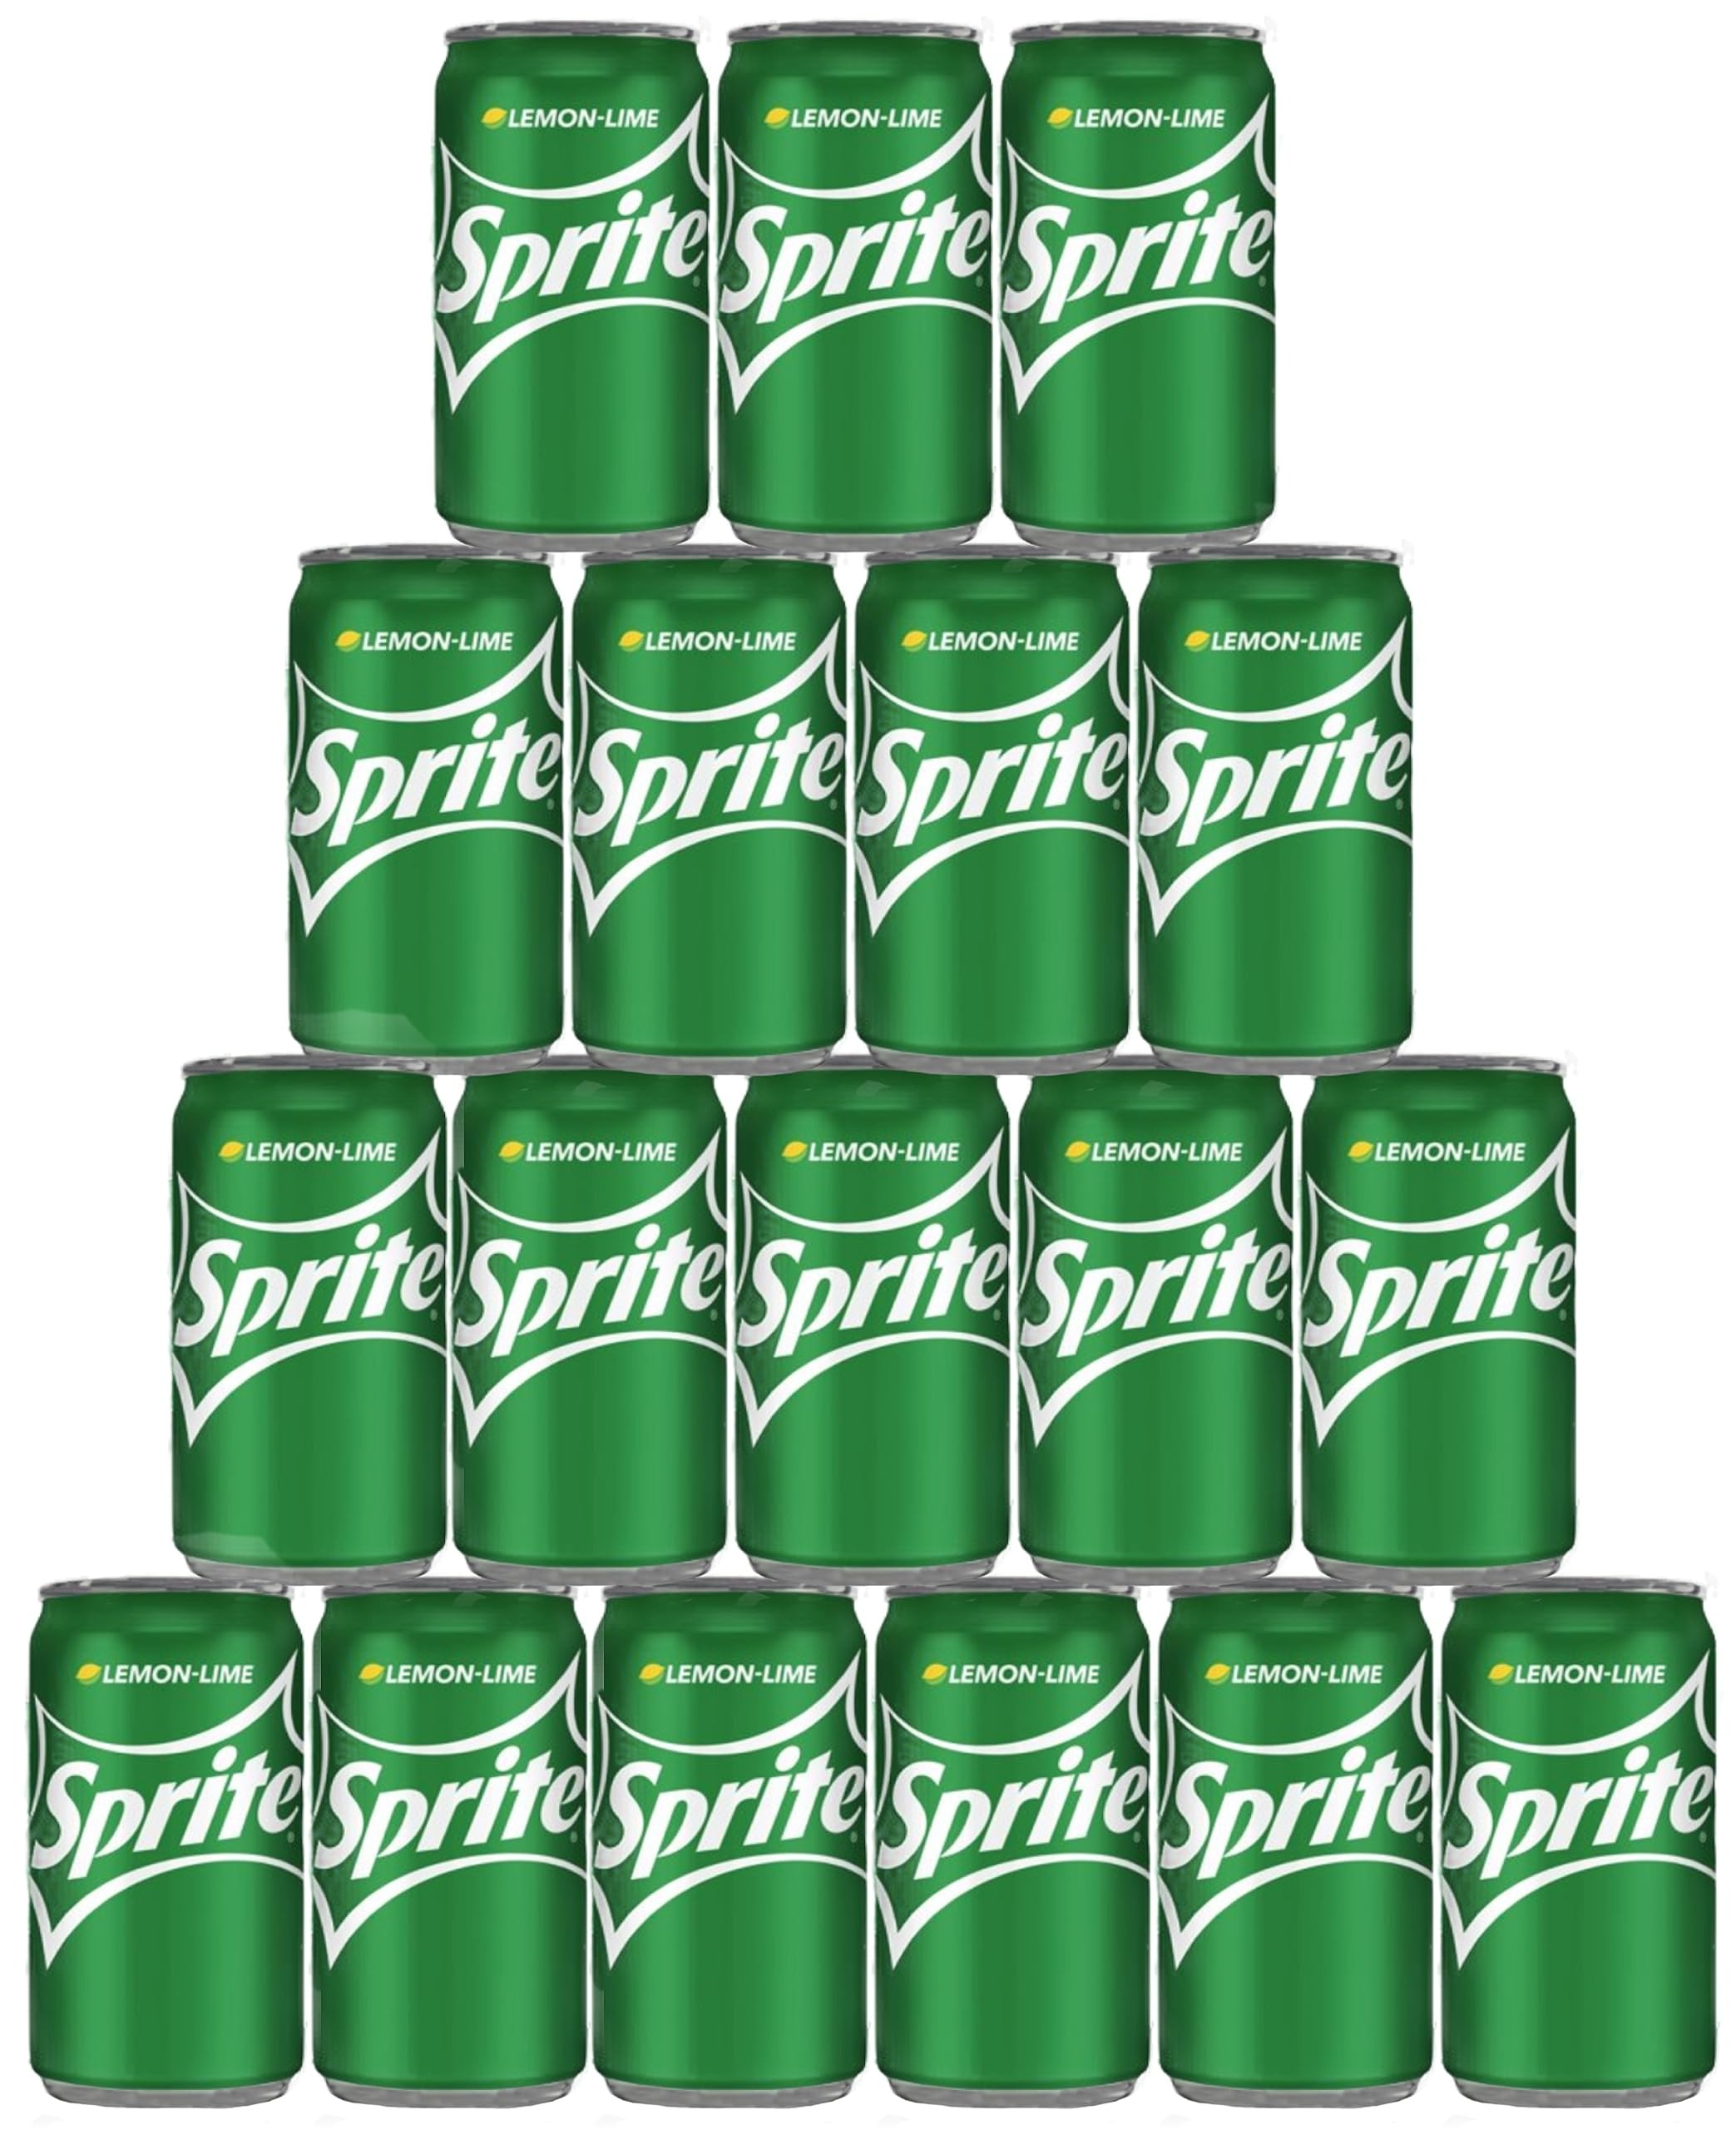
Item Name: Murai - (Pack of 18) Sprite 7.5 oz. Mini Soda Cans | A Refreshing Thirst Queshing Flavored |Bulk Size Soft Drink Pack | Great Beverage Care Package or Mixer |Ideal for The Home and Office Small Fridge
Value: 135.0
Unit: Ounce

Price: 7.21